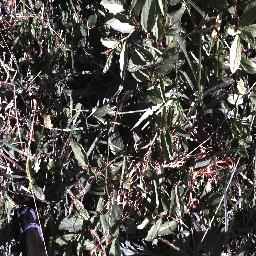
Label: chinee_apple